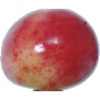
Label: Cherry Rainier 1